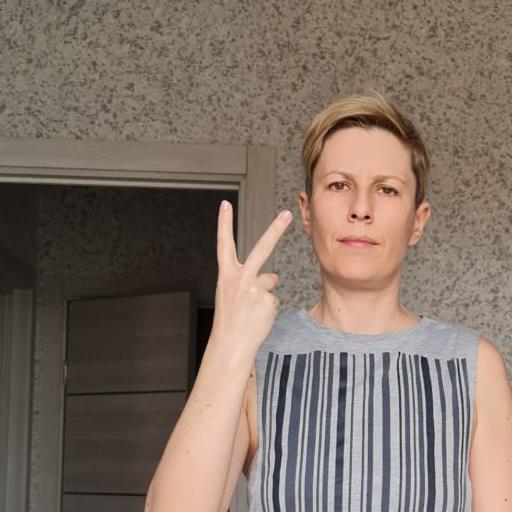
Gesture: peace_inverted